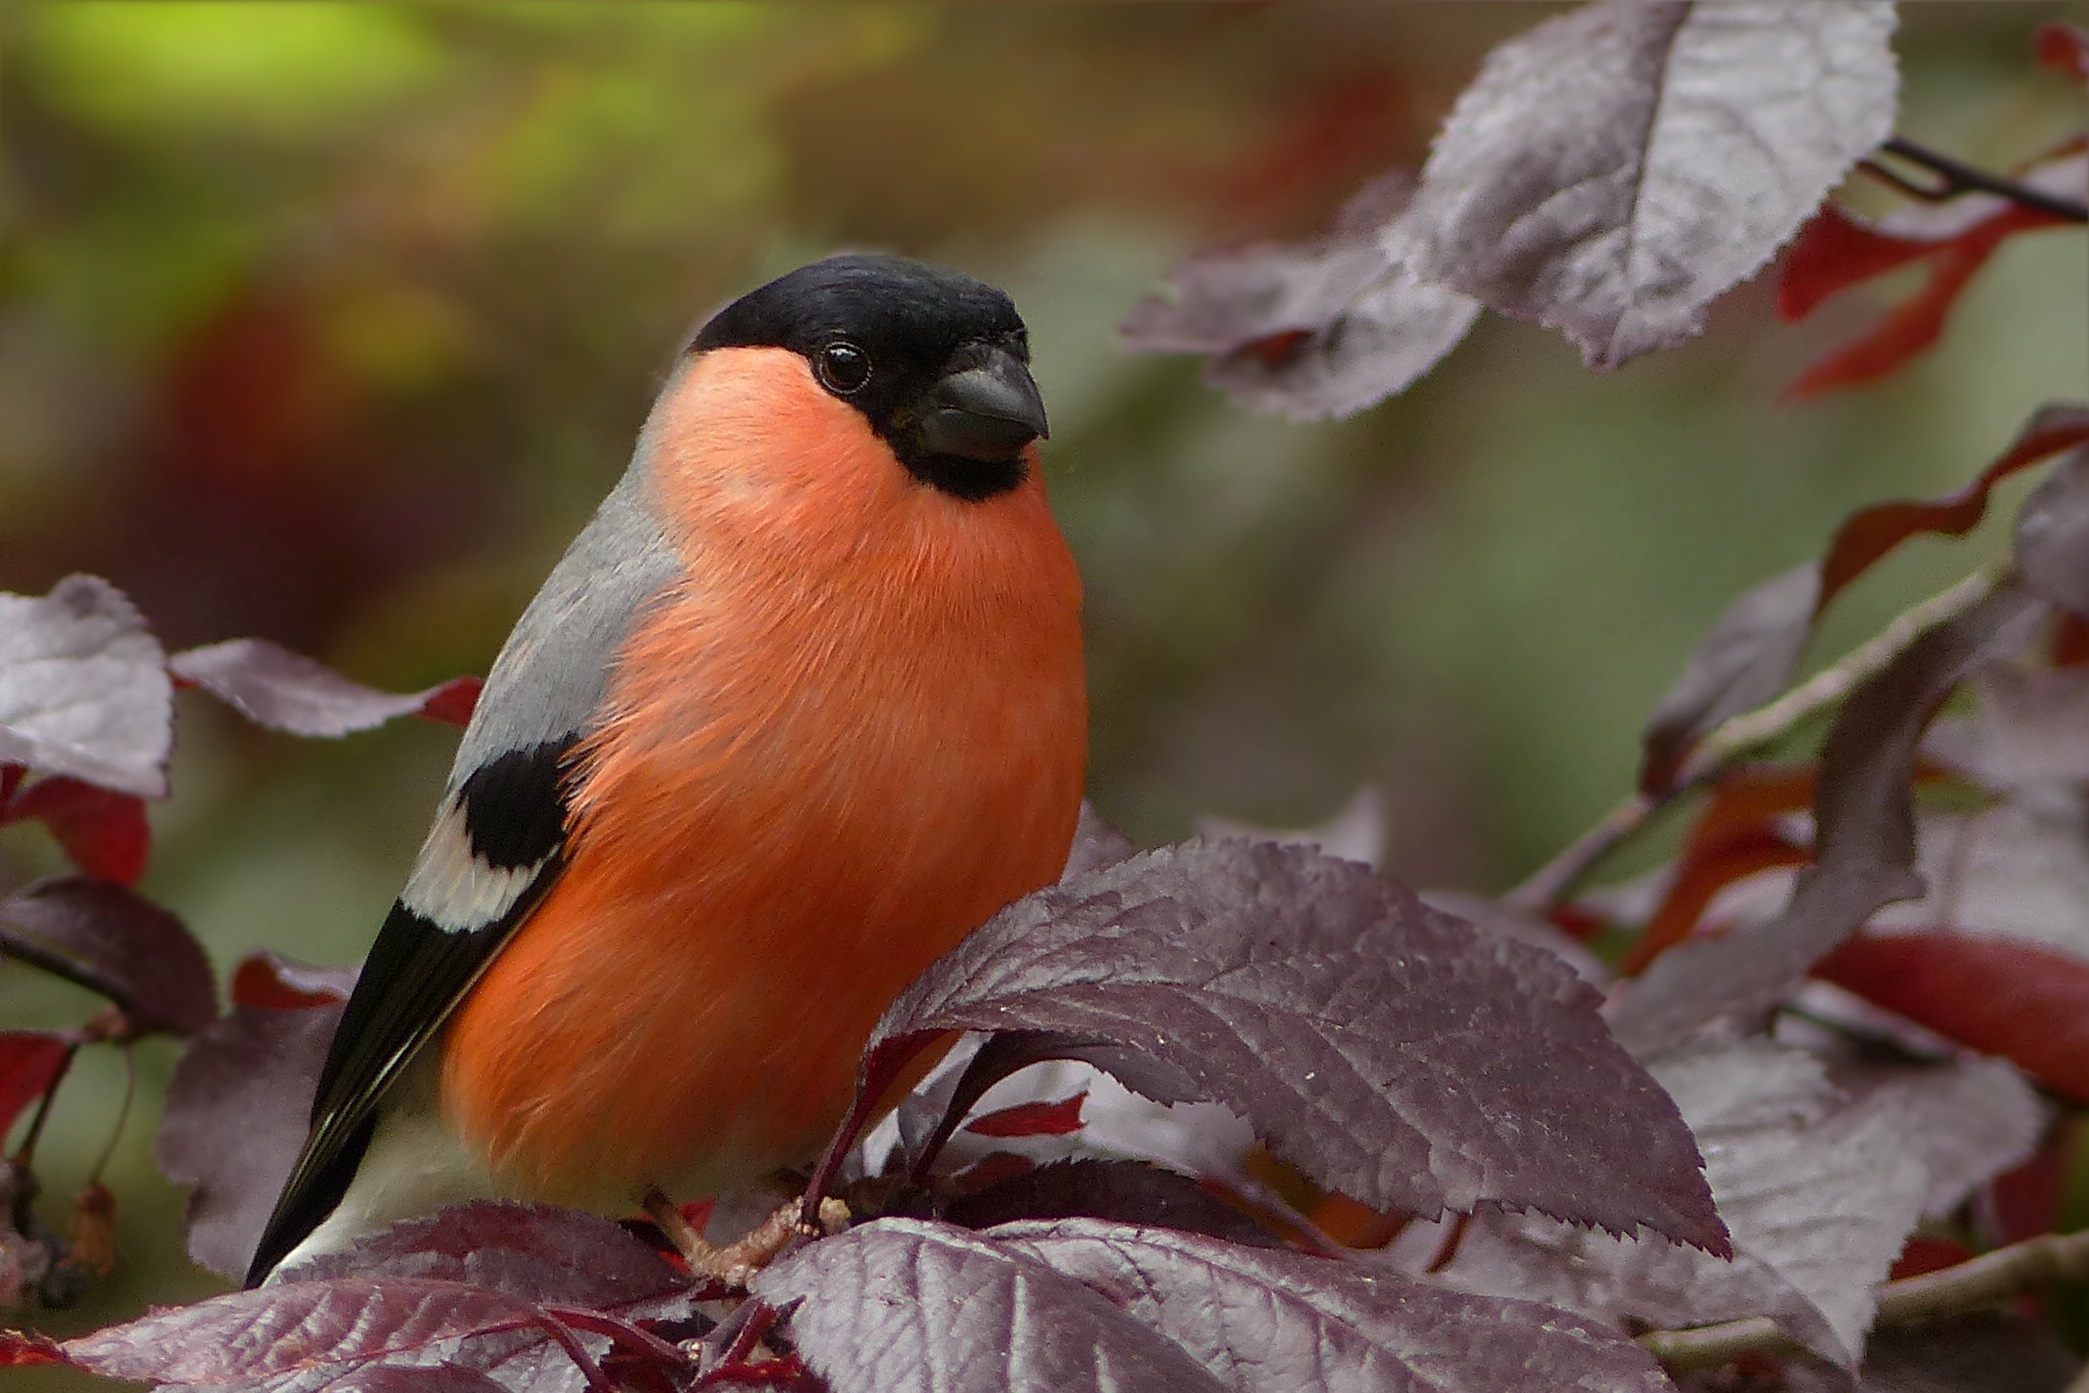
tree, nature, branch, bird, wildlife, beak, sitting, garden, fauna, vertebrate, finch, bullfinch, old world flycatcher, perching bird, emberizidae